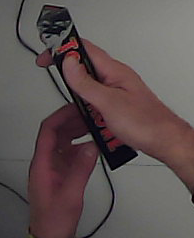
Product: toblerone_black